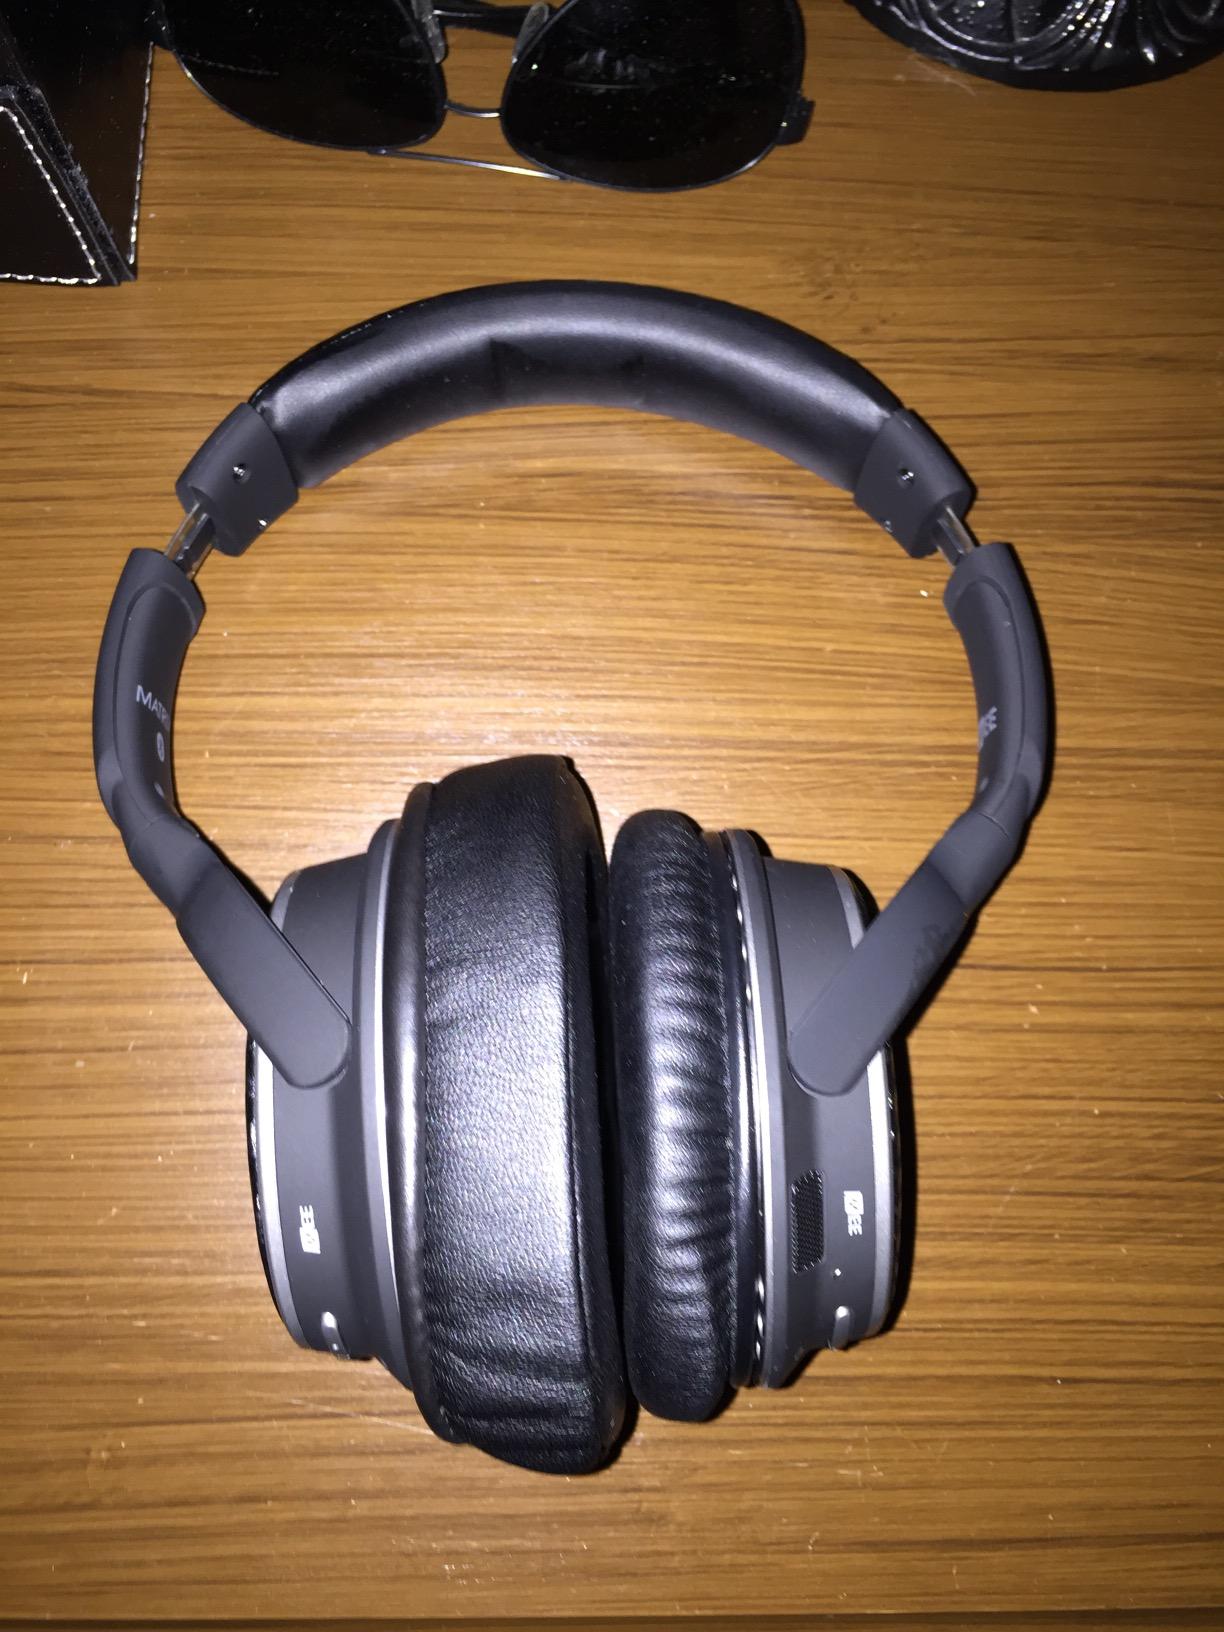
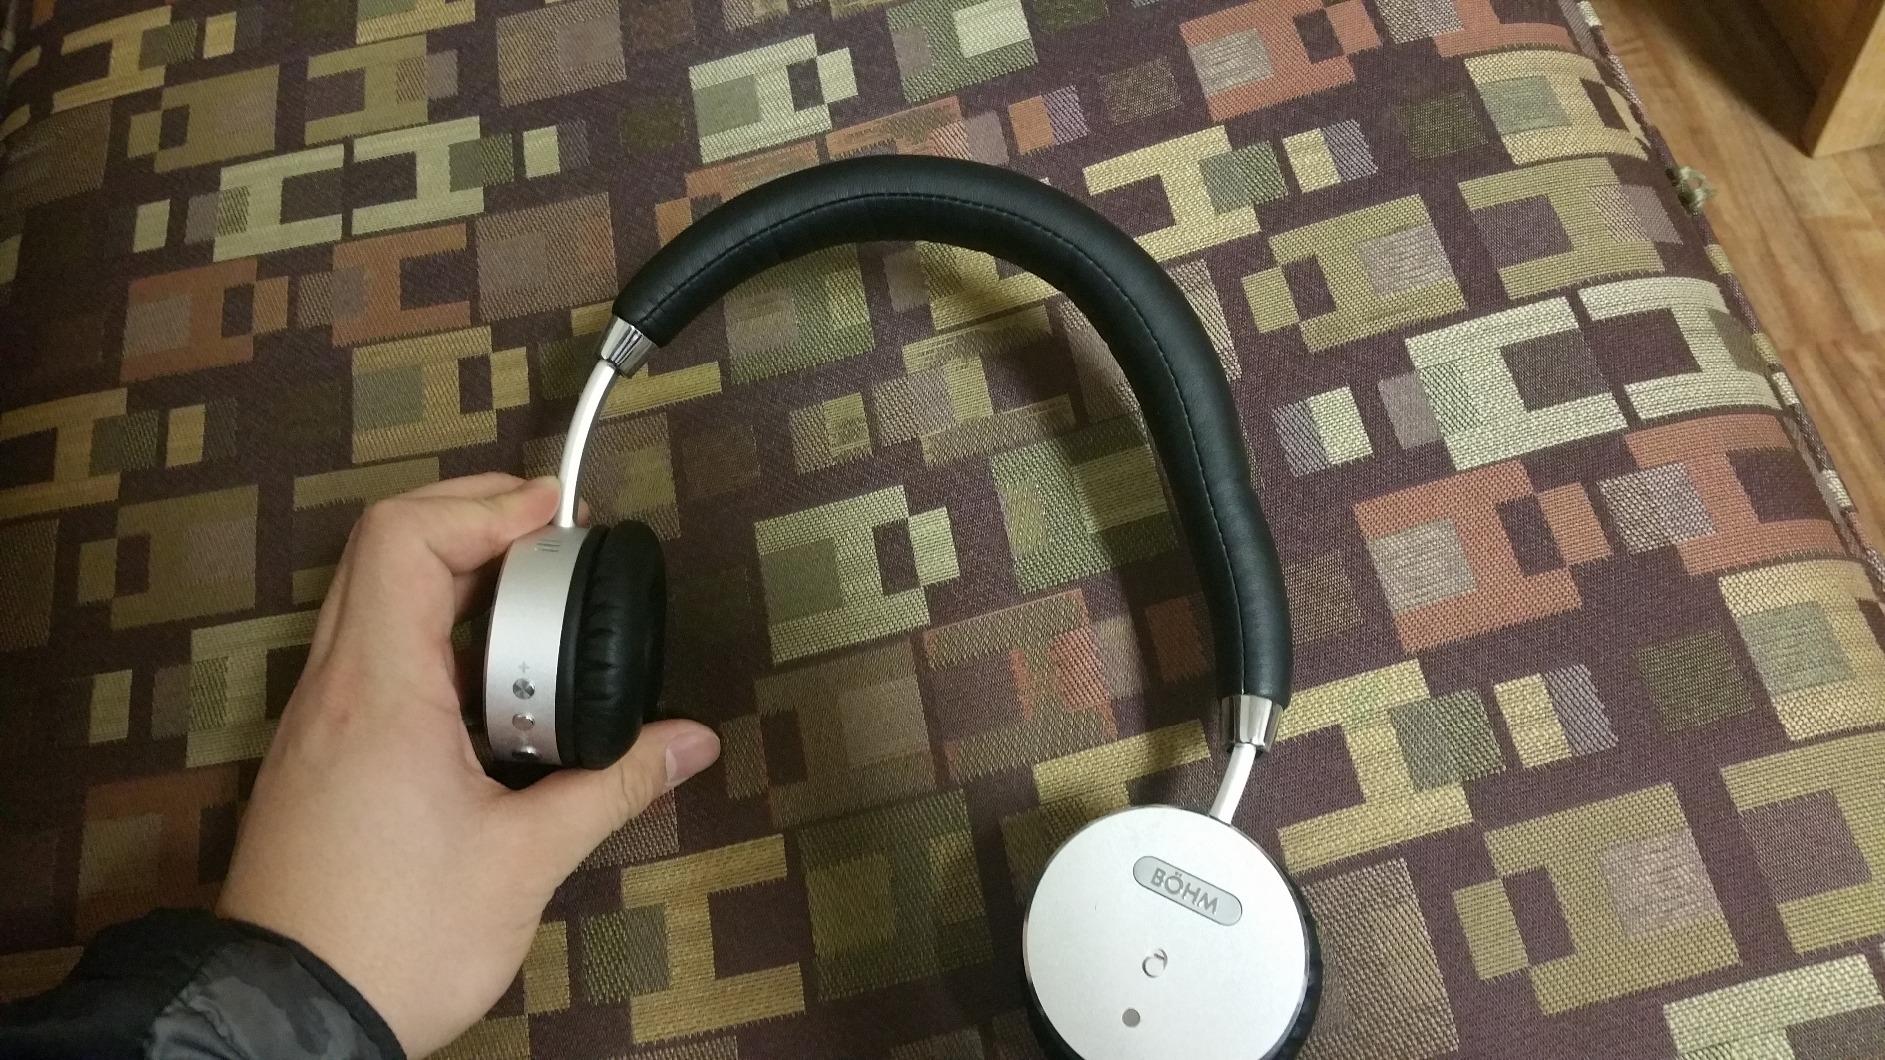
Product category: headphones
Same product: no